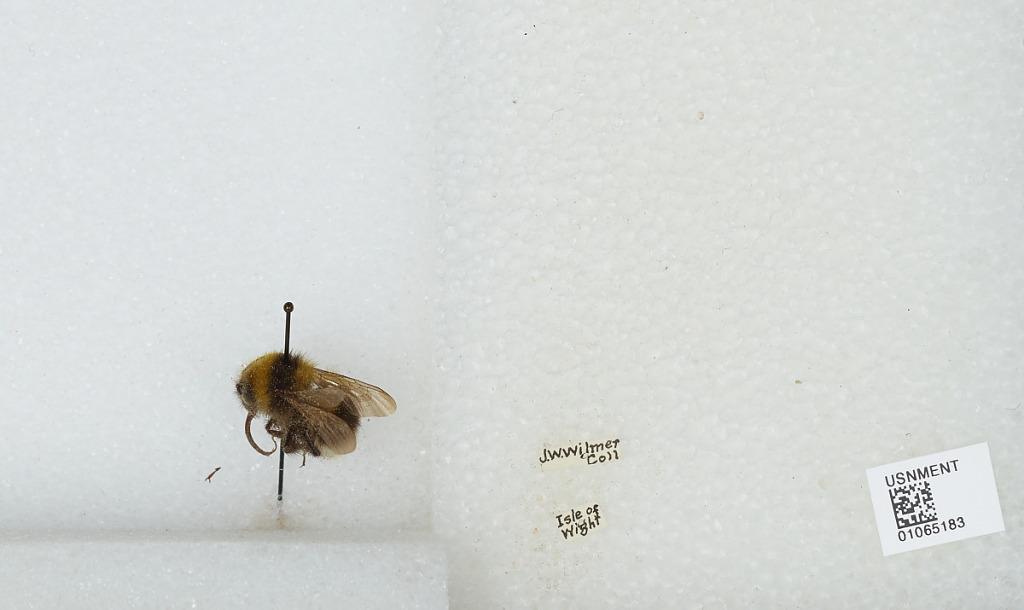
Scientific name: Bombus sp.
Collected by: J. Wilmer
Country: United Kingdom
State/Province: England
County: Isle of Wight
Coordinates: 50.67, -1.27